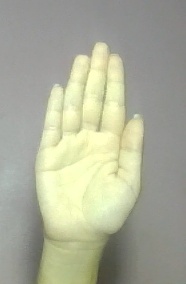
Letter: seen